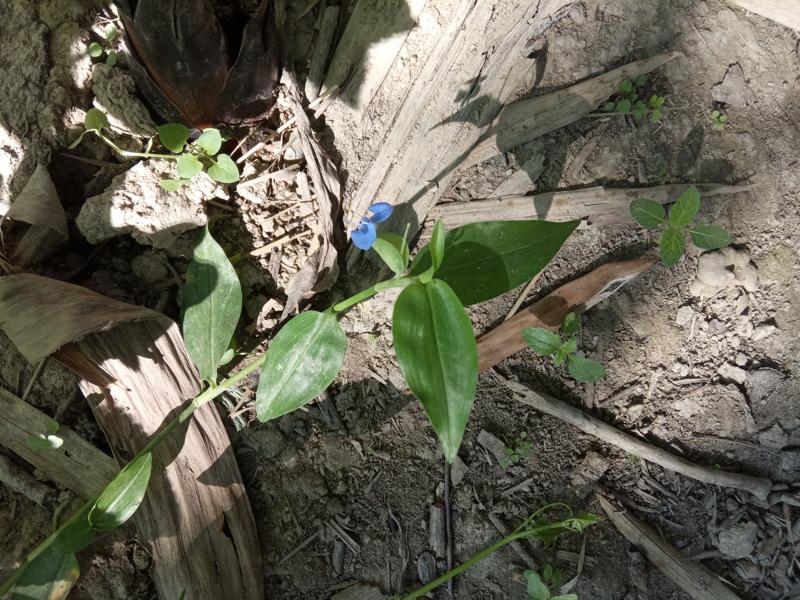
Weed species: Commelina benghalensis